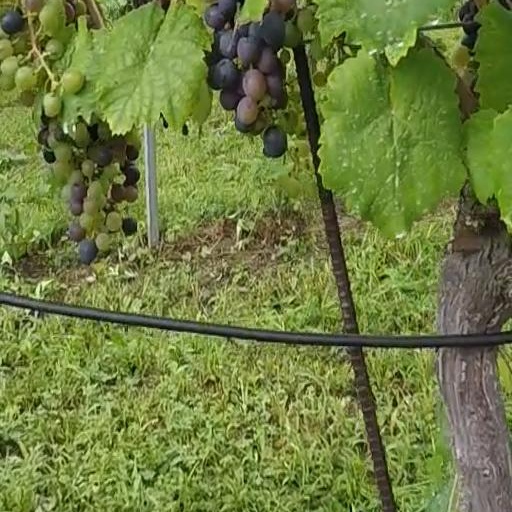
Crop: grape